About the anti-Soviet elements

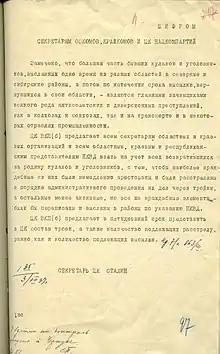
A screen shot of the 1936 document

About the anti-Soviet elements also known as Decision of the Politbureau of the CC of the VKP(b) No. P51/94 was a provision of the Political Bureau of the Central Committee of the Communist Party of the Soviet Union of 2 July 1937 that initiated the Great Purge.